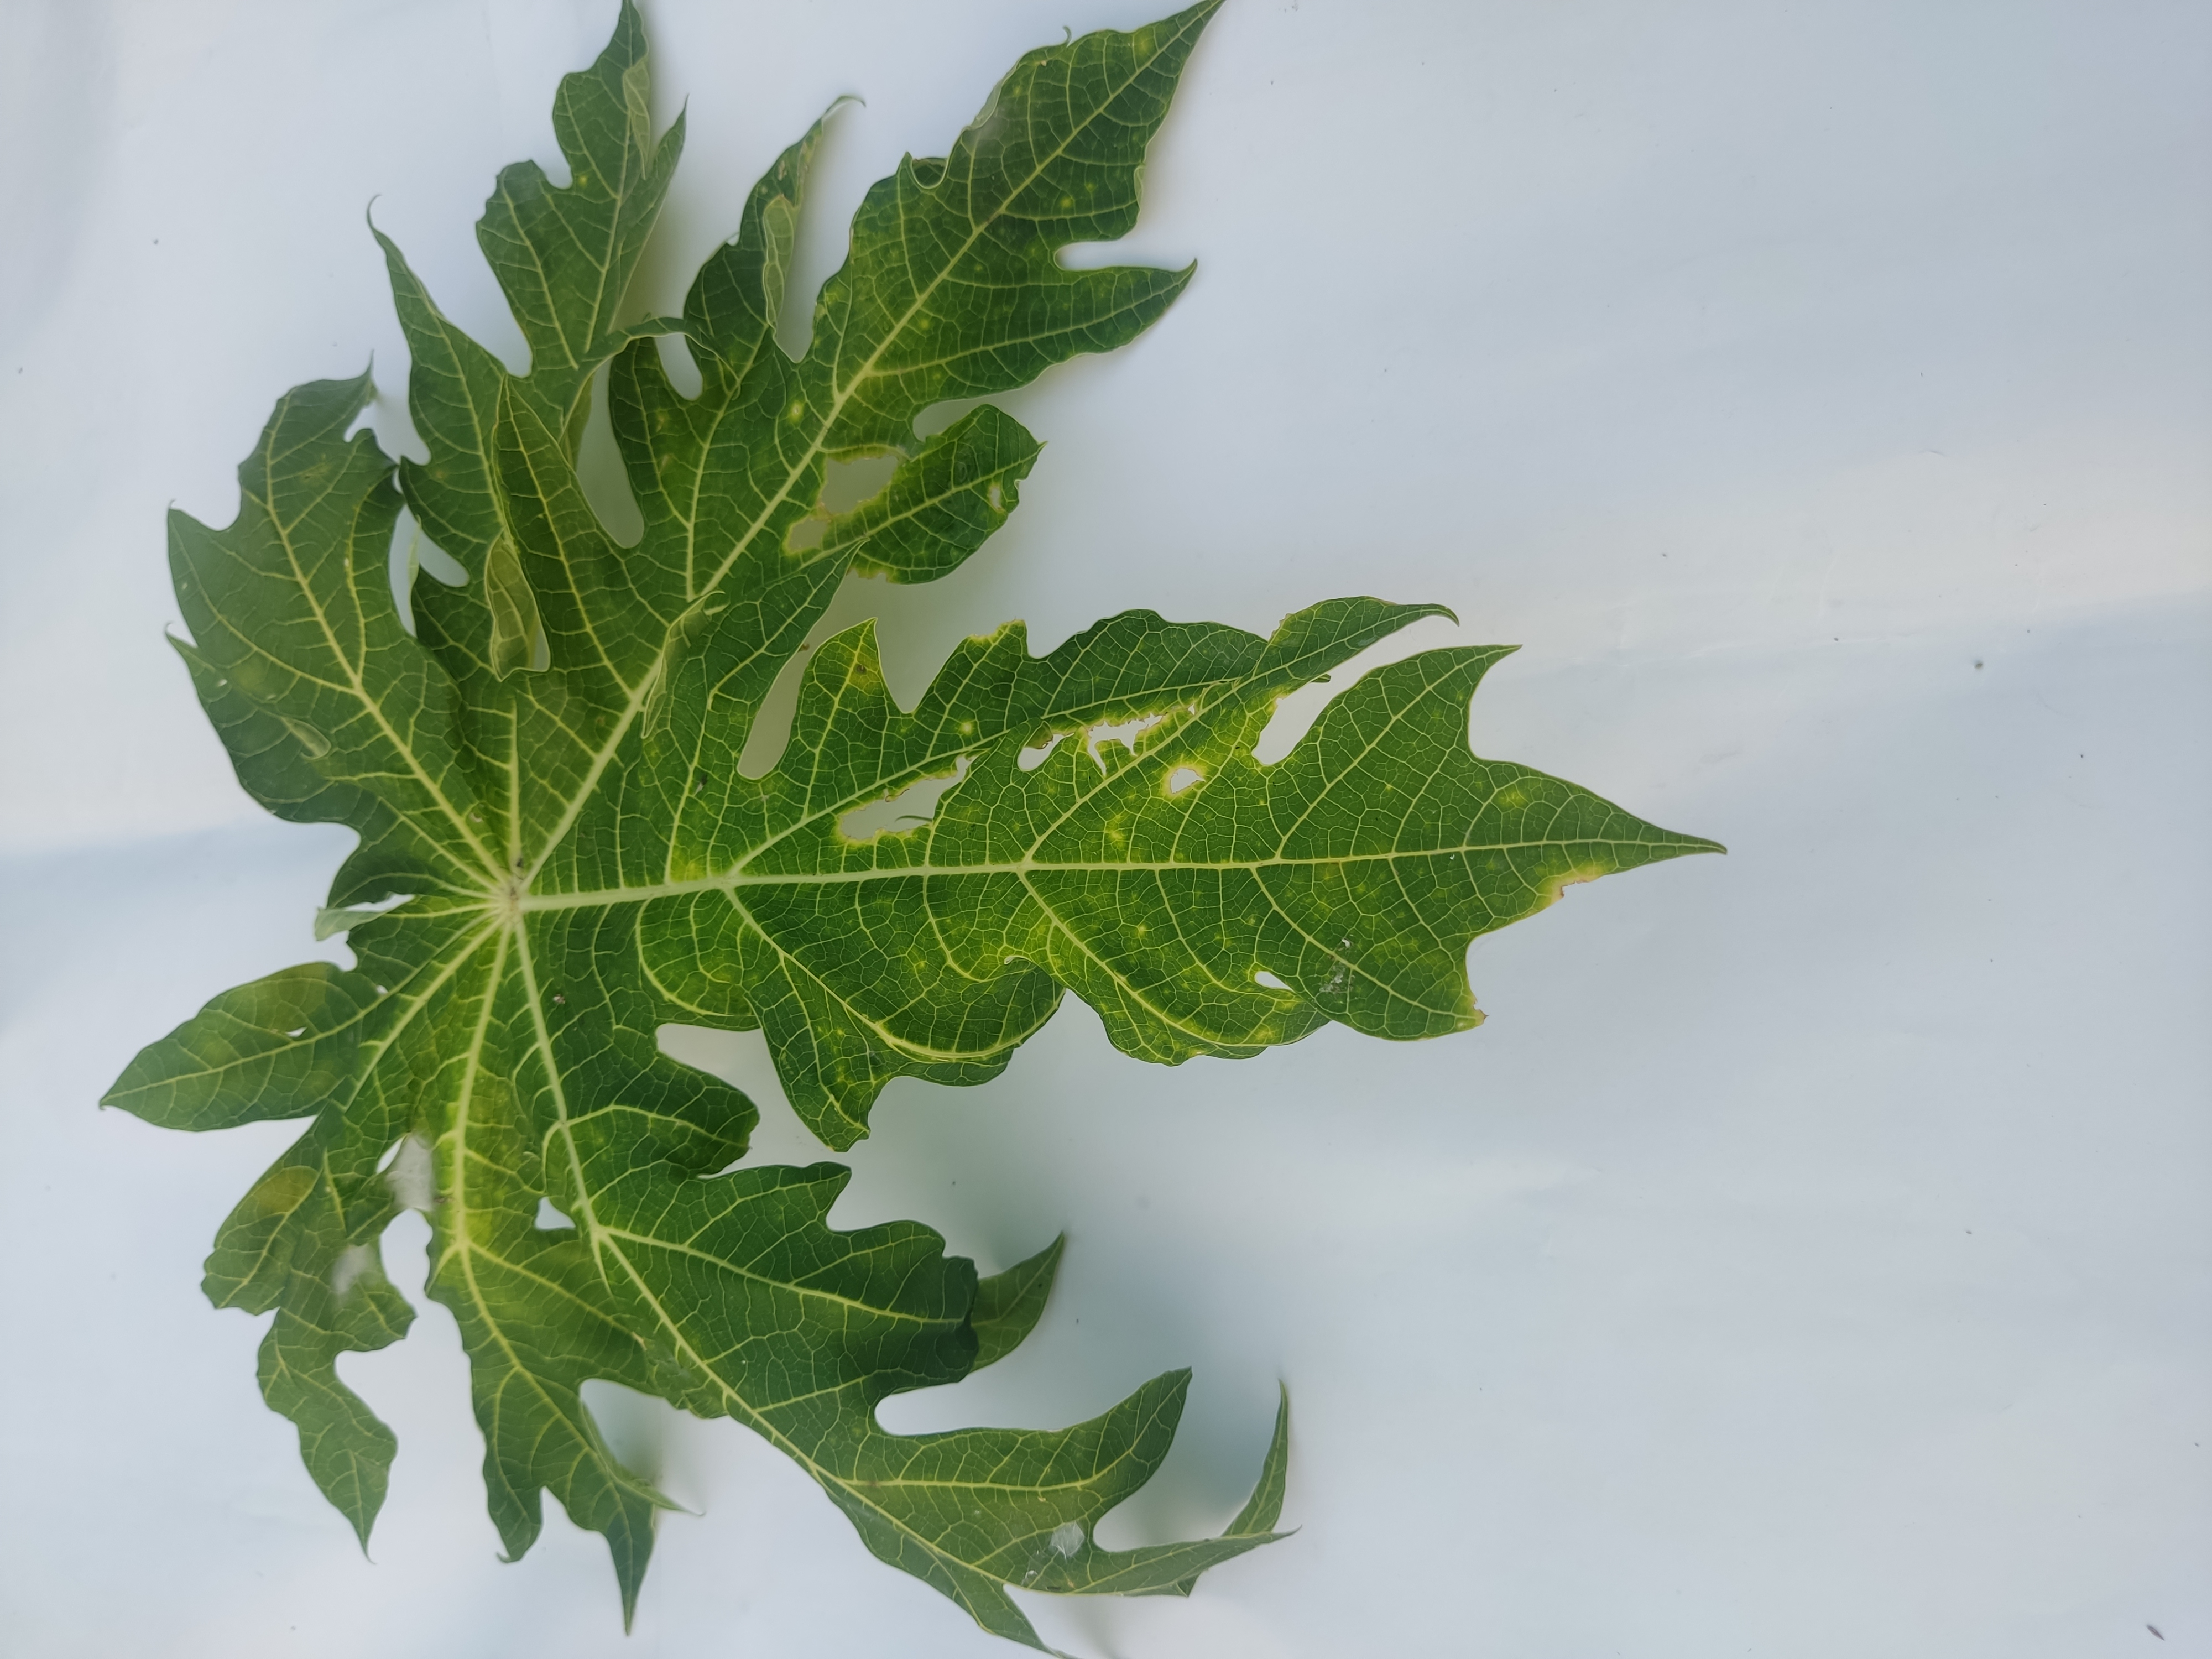
Label: Leaf Curl